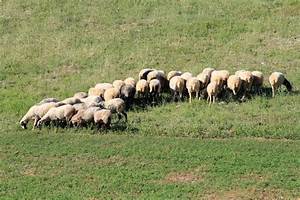
Label: pecora